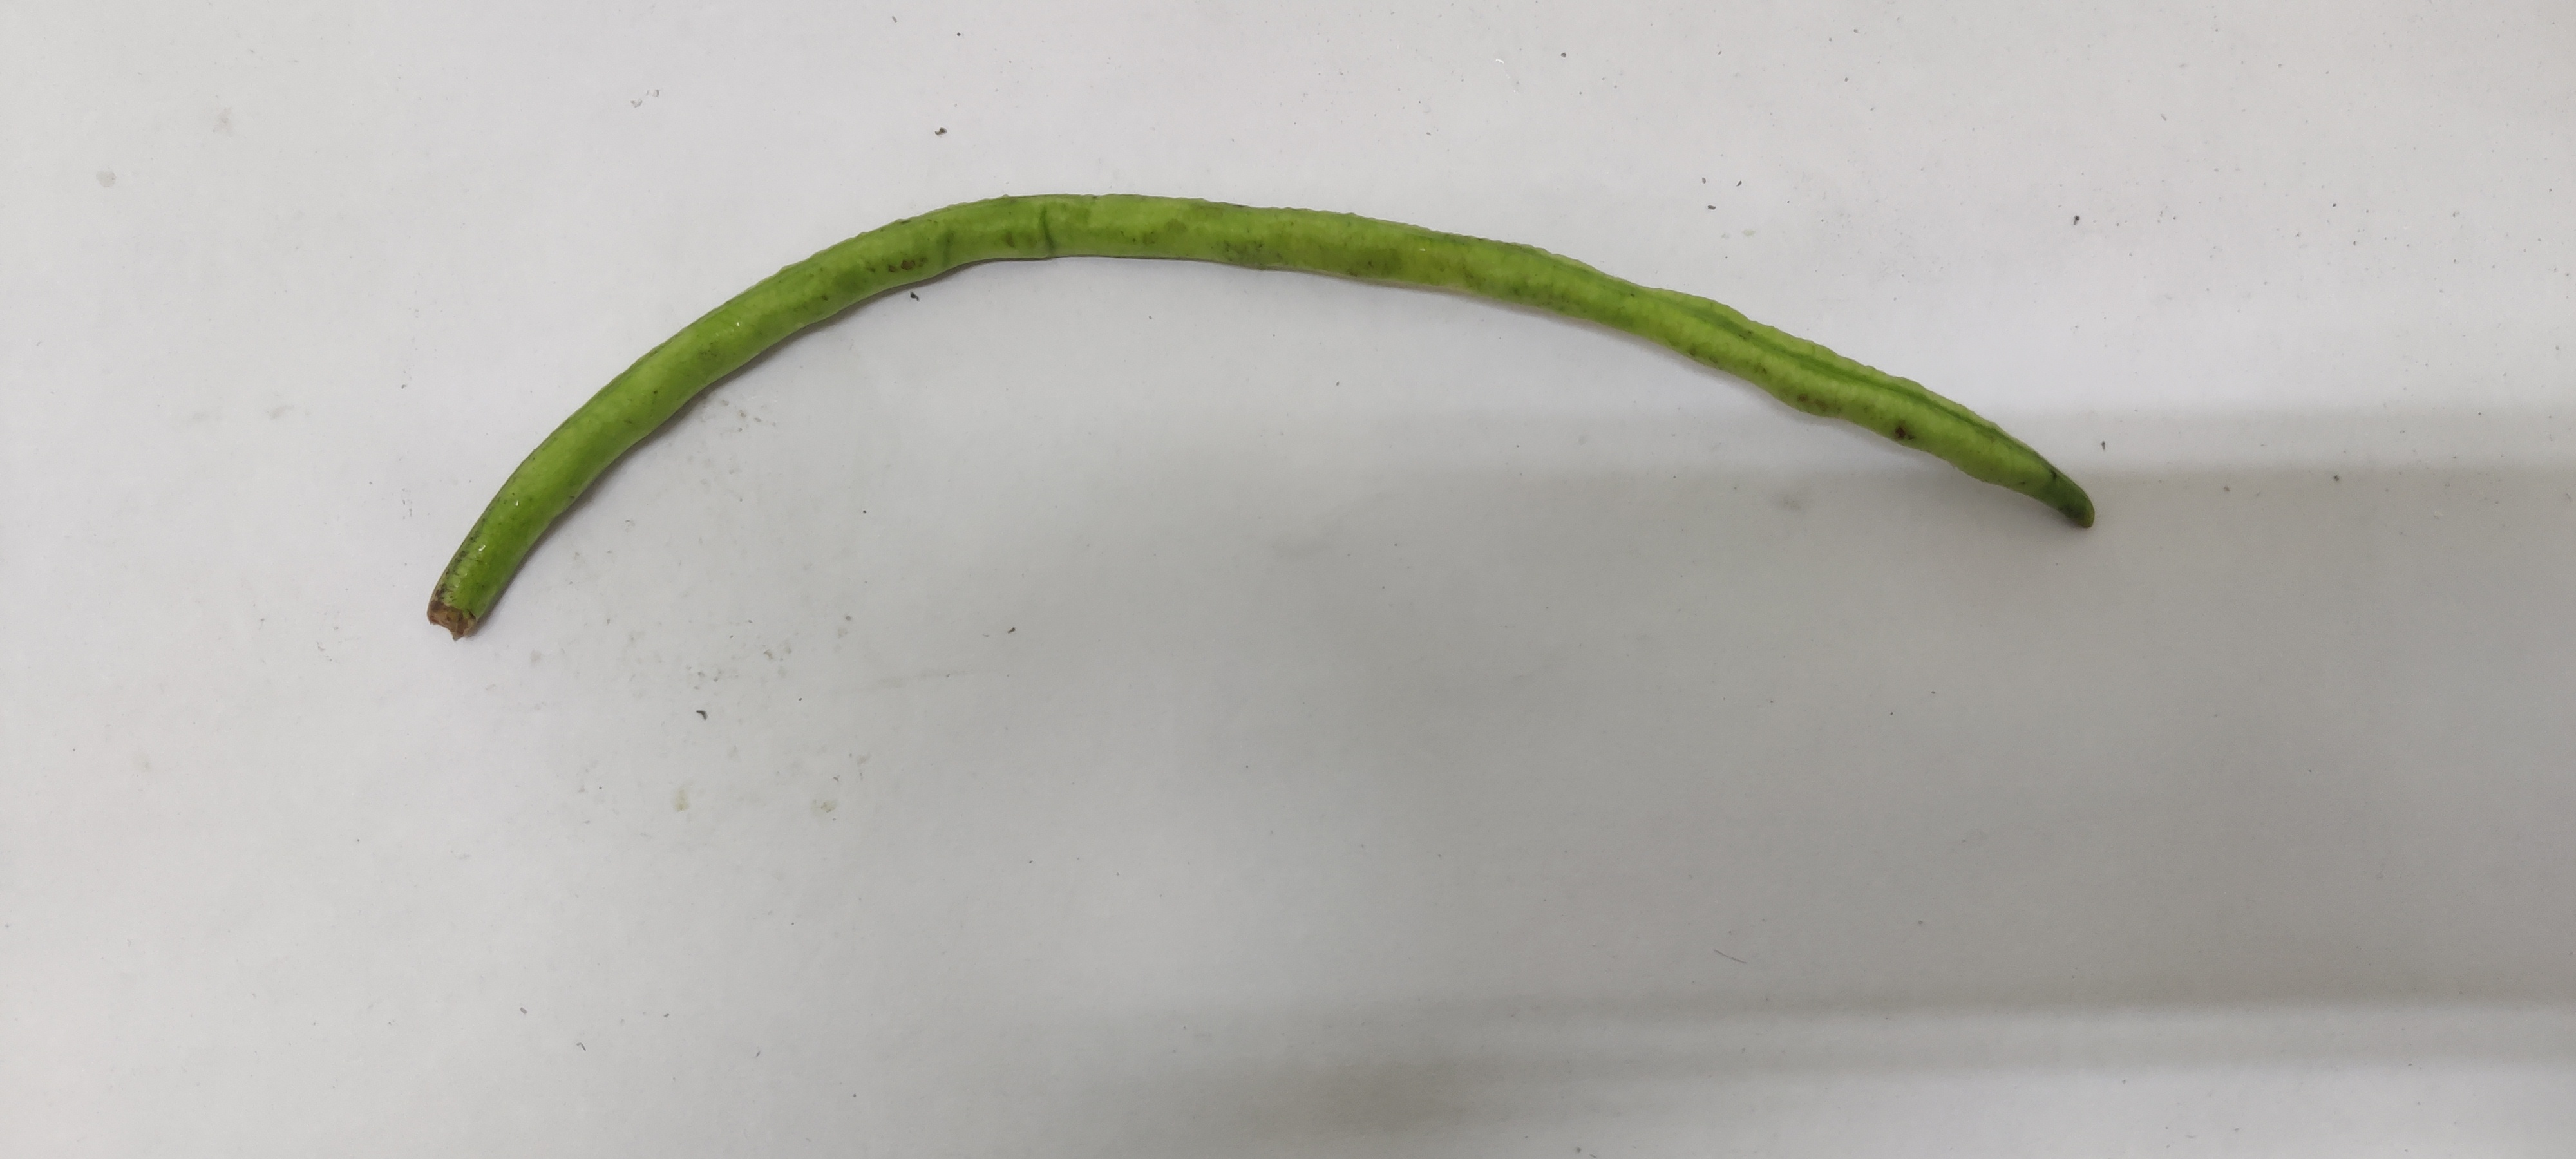
Crop: Cowpea
Condition: Fresh